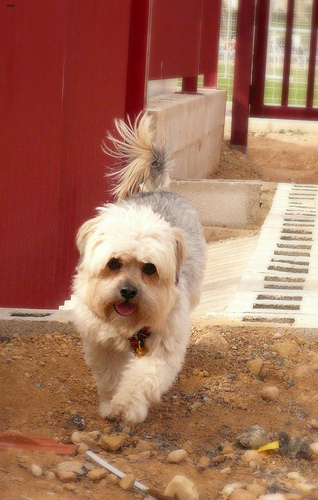
Breed: havanese